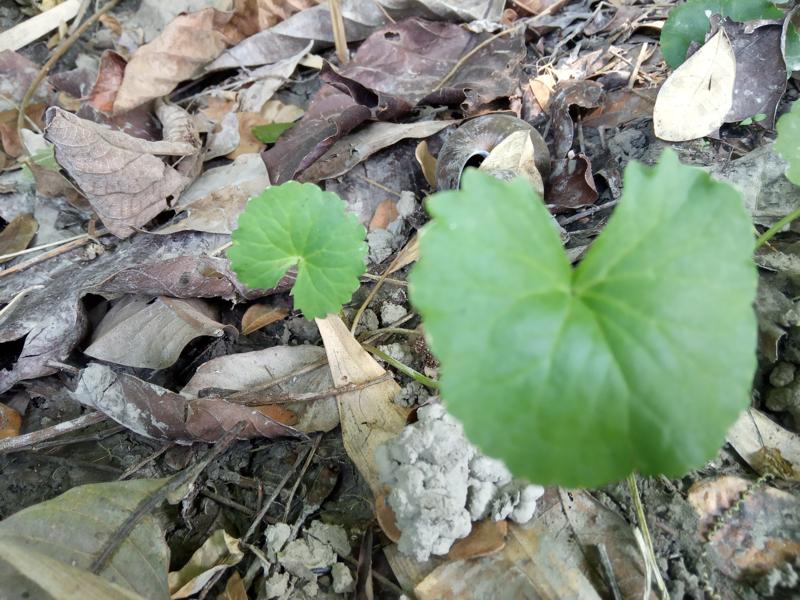
Weed species: Centella asiatica